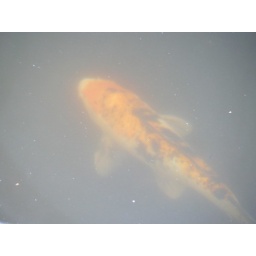
a golden fish in the pond